Sprouts (game)

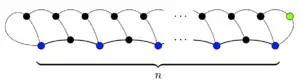
A game of sprouts with "n" initial spots (in blue) that ends in the maximum possible 3"n" − 1 moves.

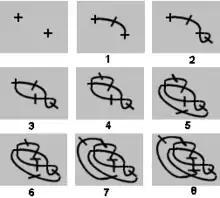
A 2-cross game of Brussels Sprouts always lasts exactly eight moves

The minimum number of moves is 2"n". This lower bound is often the result of a player trying to divide the playing area into many separate regions, forcing the game to end more quickly. Each enclosed region will contain at least one survivor, and each survivor has two "dead" neighbors that cannot be used by any other survivor. In the minimum-move game, the board is filled with these small groups and there are no other dead spots left over. These leftover dead spots, which are not neighbors of any survivor, are sometimes called "pharisees" (from the Hebrew for "separated ones"). The total number of moves in a game is directly related to the number of pharisees created.